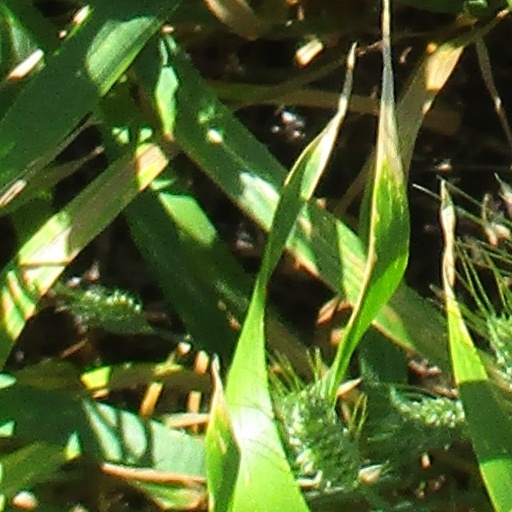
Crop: wheat